Shri Naimishnath Vishnu Temple

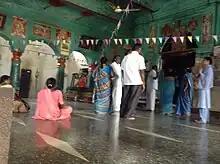

Shri Naimishnath Vishnu Temple, also known as the Naimishnath Devaraja temple or Naimishnarayan Temple or ramanujar kot Temple is a Hindu temple dedicated to Vishnu and lakshmi located in the north Indian state of Uttar Pradesh in naimisharanya town in sitapur district. It is one of the "Divya Desams", the 108 temples of Vishnu revered in Nalayira Divya Prabandham by the 12 poet saints called the Alvars, specifically Thirumangai Azhvar. Technically the whole city is considered a divya desam, not just the temple. The temple is believed to be of significant antiquity with contributions at different times from the ruling kings. The temple is counted as one of the eight temples of Vishnu that self-manifested and is classified as "Swayamvyaktha Kshetra". The holy teerths Chankra Kunda and gomati river are associated with the temple and it is a pilgrimage centre where people take a holy dip during festive occasions. Uttara Ahobila mutt’s nava narasimha Swamy temple is near this temple.